Cebuano Wikipedia

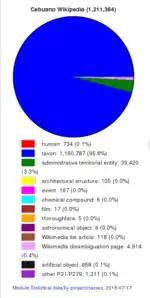

An analysis of Cebuano Wikipedia content on Wikidata in July 2015 showed that of the then 1.21 million articles, 95.8 percent are on living beings and biological species (1,160,787) and 3.3 percent are cities and communities (39,420).